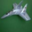
Label: airplane